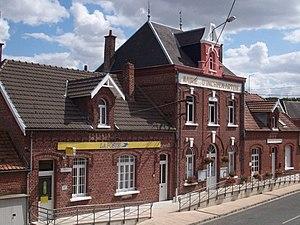
Photo de la mairie d'Inchy-en-Artois
Inchy-en-Artois est une commune française située dans le département du Pas-de-Calais en région Hauts-de-France.